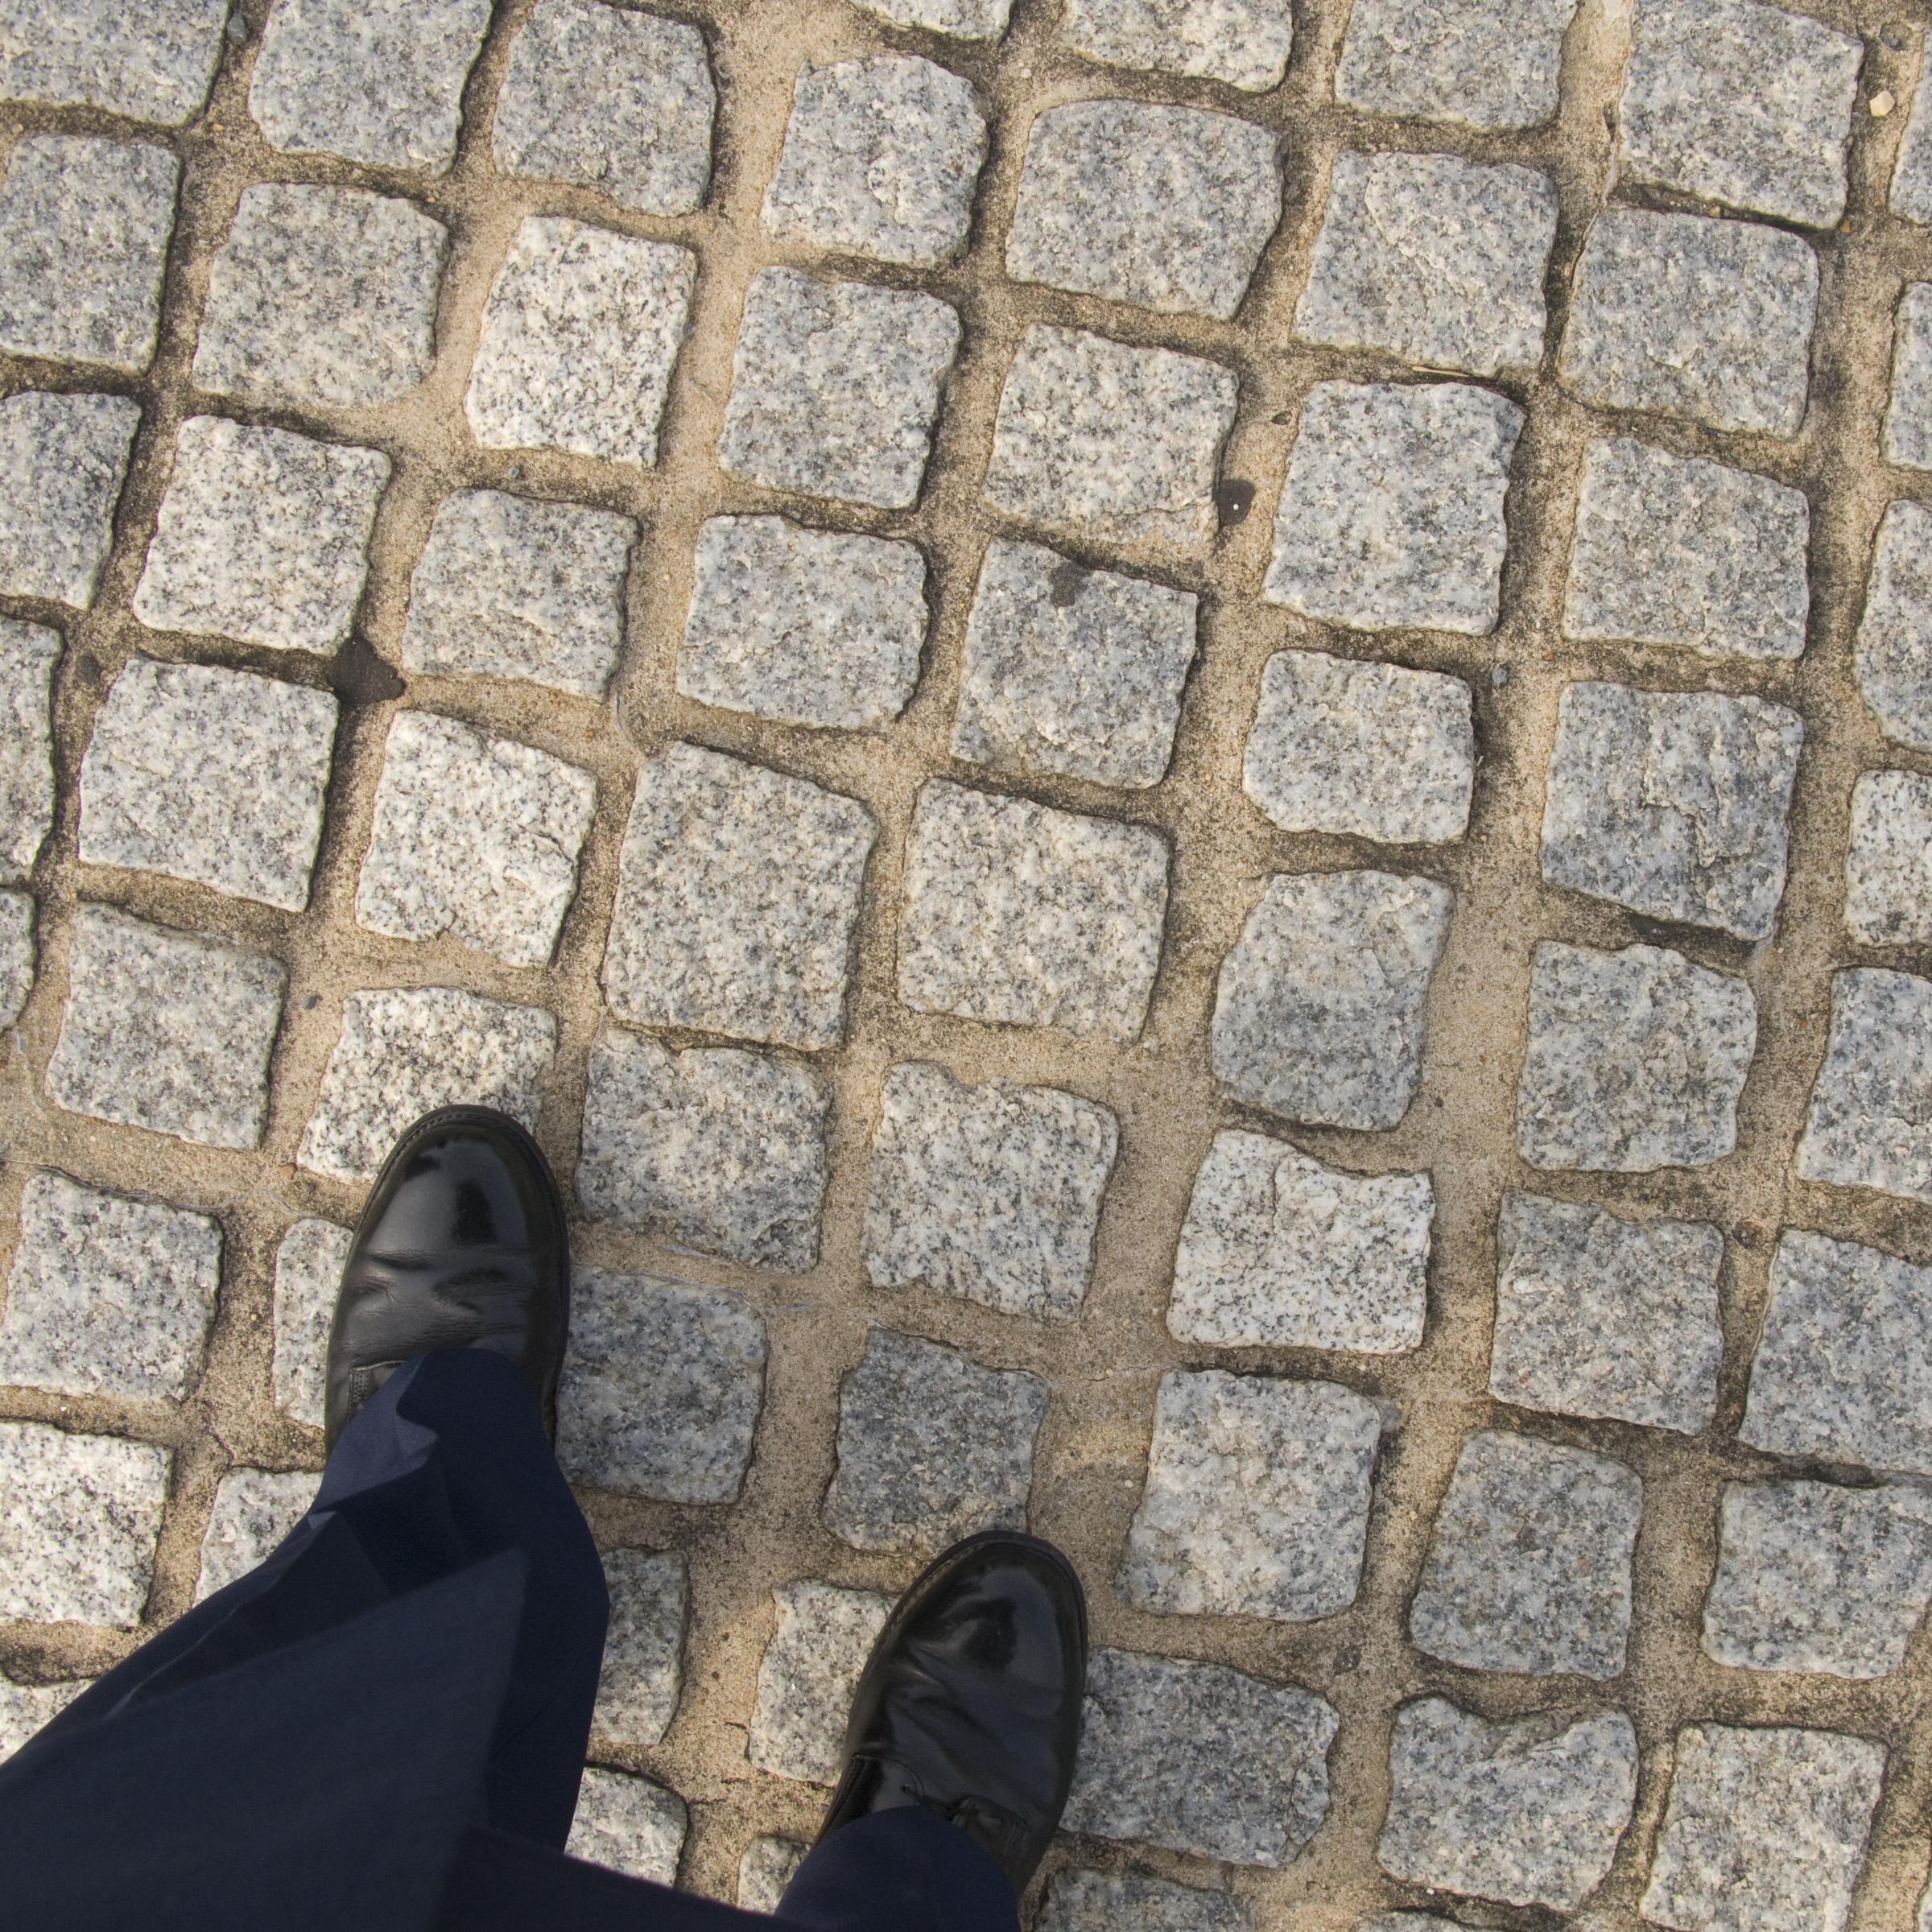
floor, feet, cobblestone, wall, stone wall, brick, art, unionstation, washingtondc, flooring, road surface